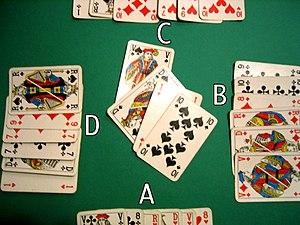
Un atout est une carte à jouer dont la valeur est supérieure à la normale dans un jeu de levées. Typiquement, l'intégralité d'une couleur est désignée comme atout ; ses cartes ont alors une valeur supérieure à toutes les cartes des autres couleurs.